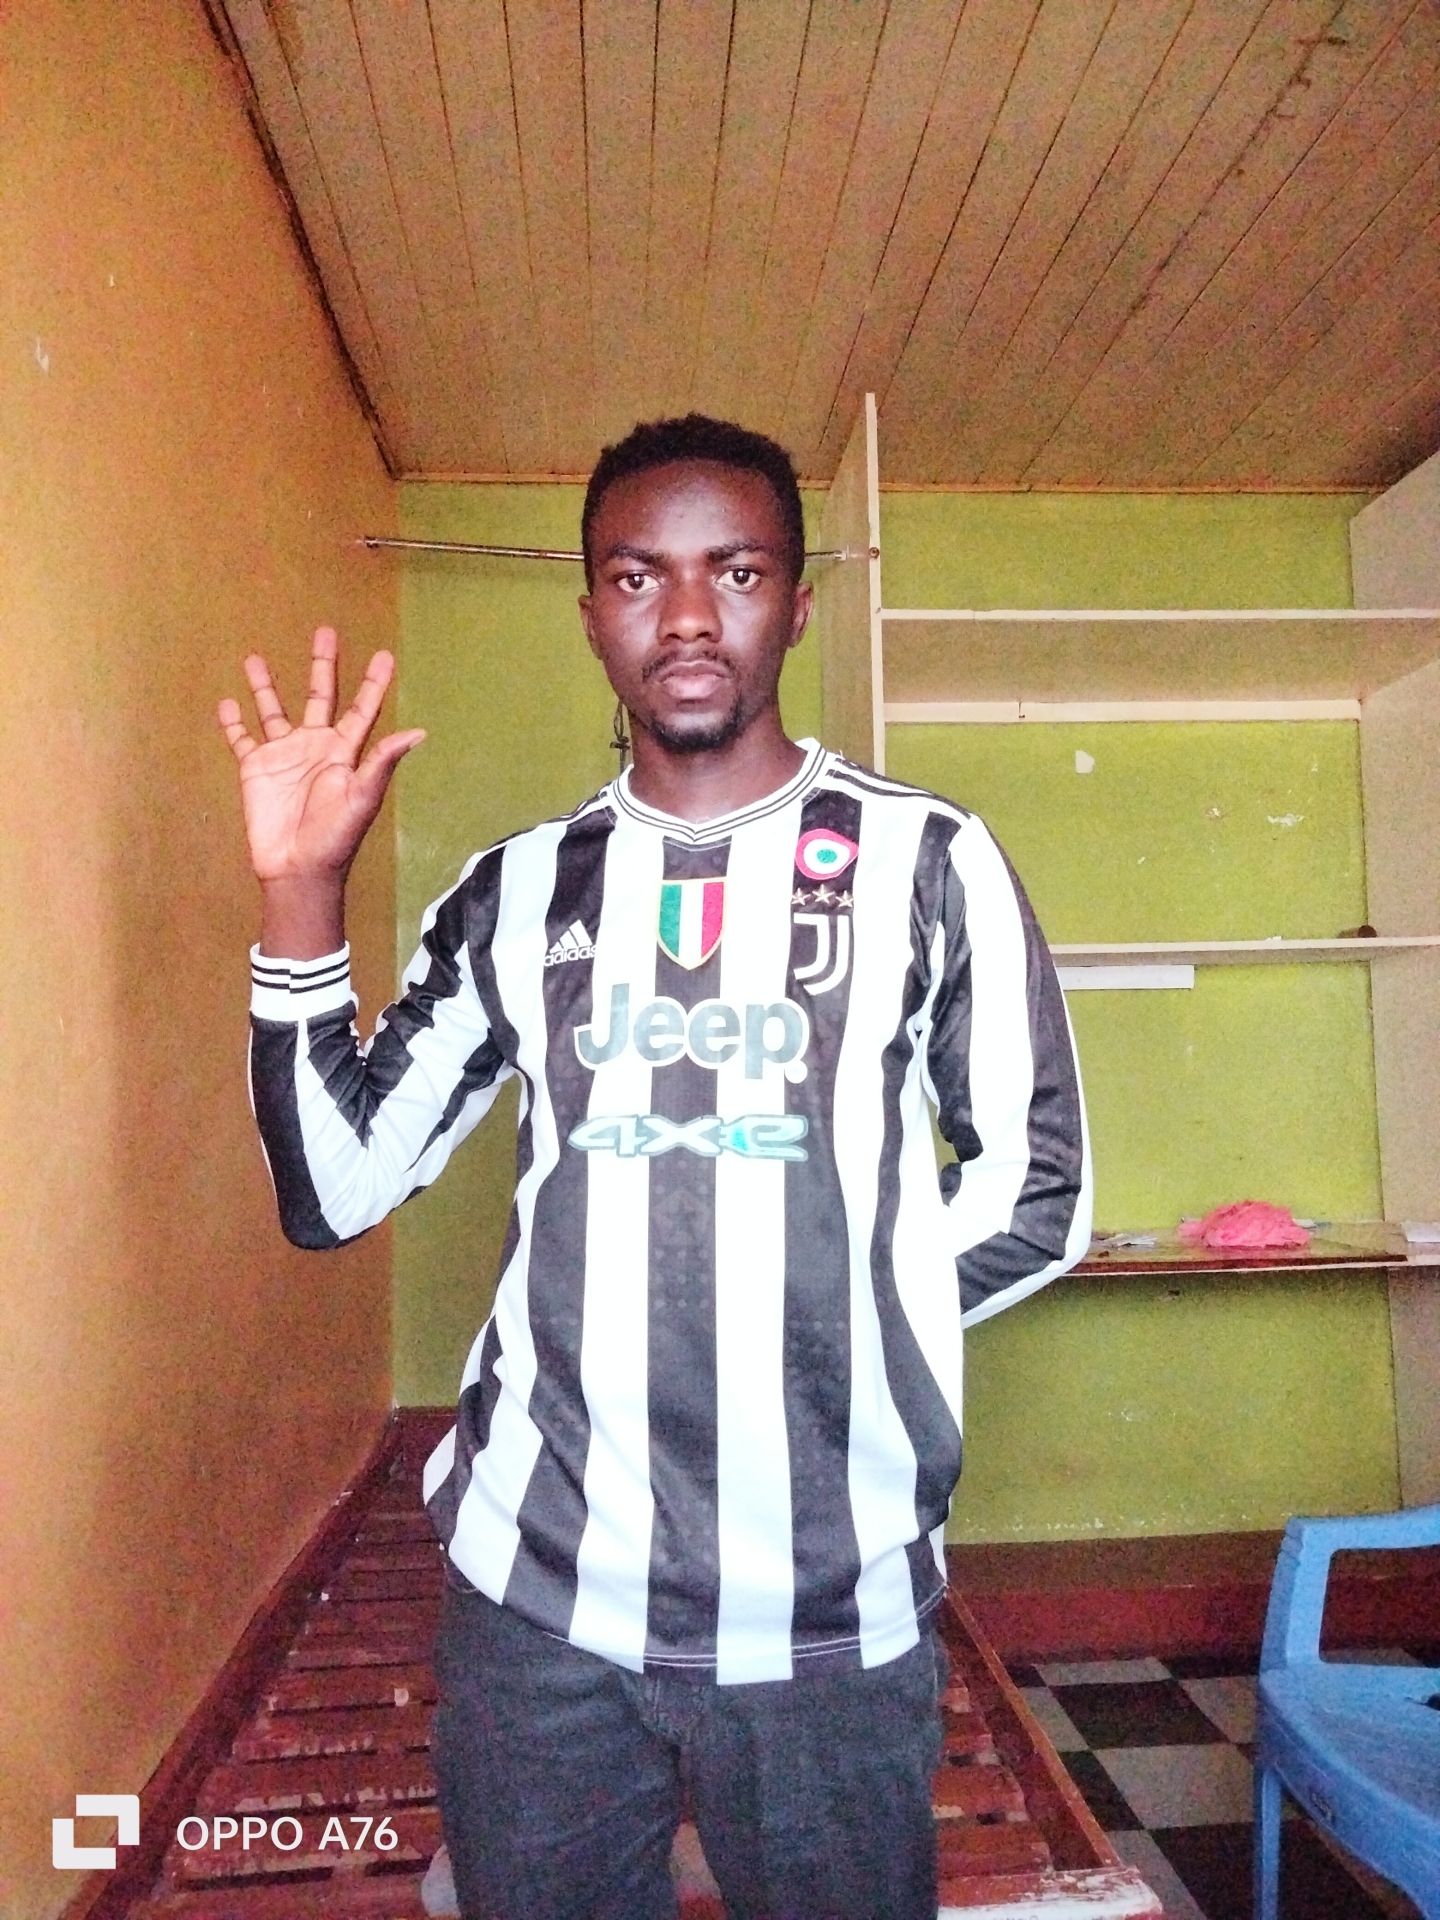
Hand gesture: palm